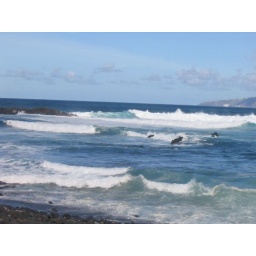
Black sand beach in Puerto de la Cruz